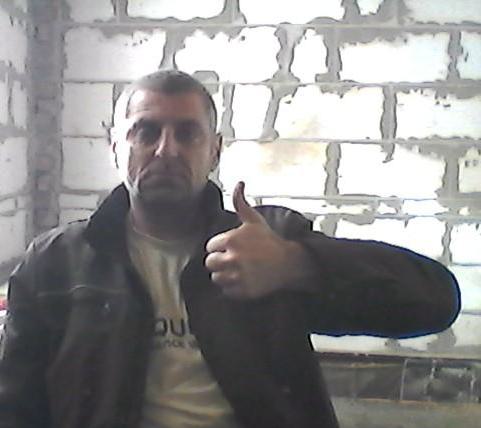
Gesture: like